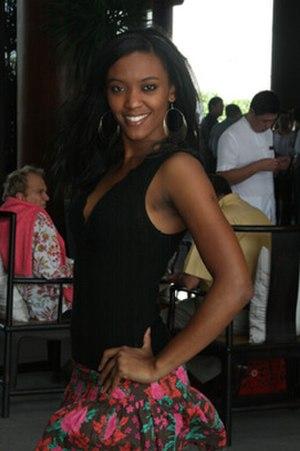
Marichen Jolandi Luiperth, née le 17 décembre 1985 à Swakopmund, est un mannequin namibien ayant été couronné Miss Namibie 2007. Elle participe également aux concours Miss Monde 2007 et Miss Univers 2008.
Miss Namibie est un concours de beauté féminine, destiné aux jeunes femmes habitantes et de nationalité namibienne, âgées de 18 à 23 ans. Il est tenu depuis 1980 pour désigner la représentante de la Namibie, dont la lauréate présente principalement le pays aux concours internationaux Miss Univers et Miss Monde.